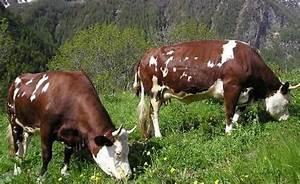
cow